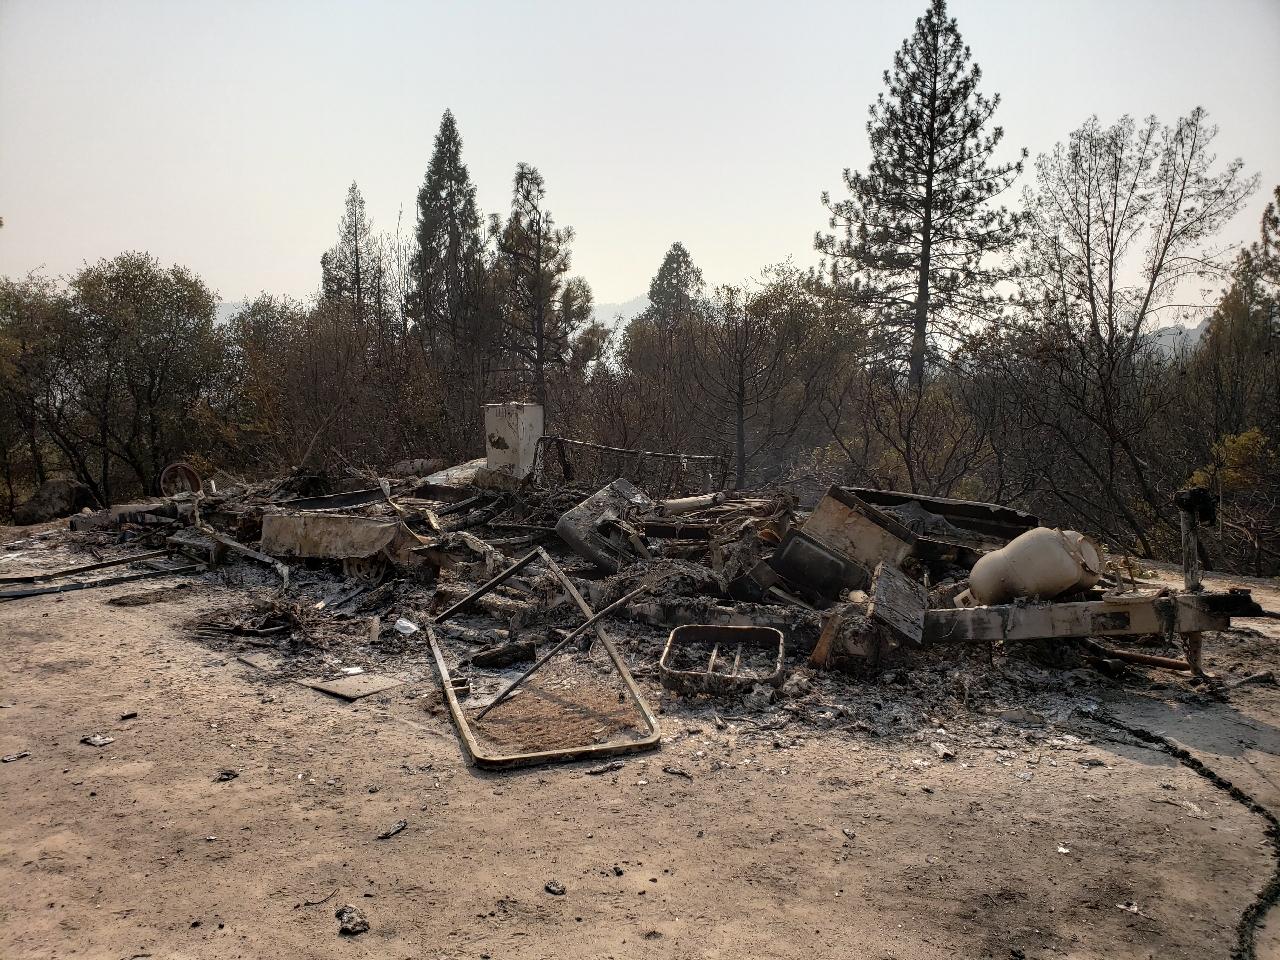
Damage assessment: destroyed